Ron Hextall

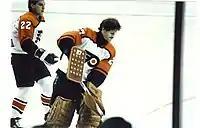
Hextall in 1987, pictured alongside Rick Tocchet

In each of his first two seasons, Hextall accumulated 104 penalty minutes during the regular season, the first time that a goaltender had collected over 100. In the 1988–89 season, he broke his own record, being assessed 113 penalty minutes, the most by any goaltender in an NHL season (as of 2015). Hextall completed the 1988–89 regular season with 30 wins, the third consecutive season in which he had recorded so many, and the first time a goaltender had recorded 30 wins in each of their first three seasons in the NHL. The Flyers finished fourth in the Patrick Division and qualified for the playoffs. They faced the Washington Capitals in the first round, and the teams shared the first four games. The Flyers won the fifth, despite being 5–4 down in the third period. Flyers' defenceman Mark Howe credited their victory to Hextall. Late in the game, the Capitals pulled their goaltender, and Hextall scored the second goal of his career. The puck was shot into the Flyers' left defensive zone by Scott Stevens, and Hextall went around the back of his net, controlled the puck and shot at the goal. He became the first goaltender to score a goal in the NHL playoffs. The Flyers won 8–5, and went on to win the series 4–2, which Joe Sexton of "The New York Times" attributed primarily to Hextall's return to form.